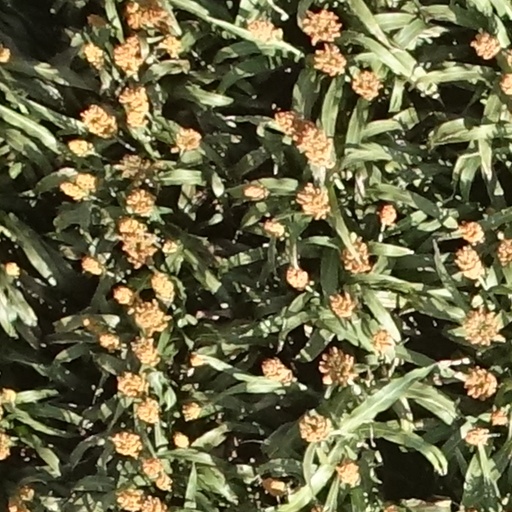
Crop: sorghum